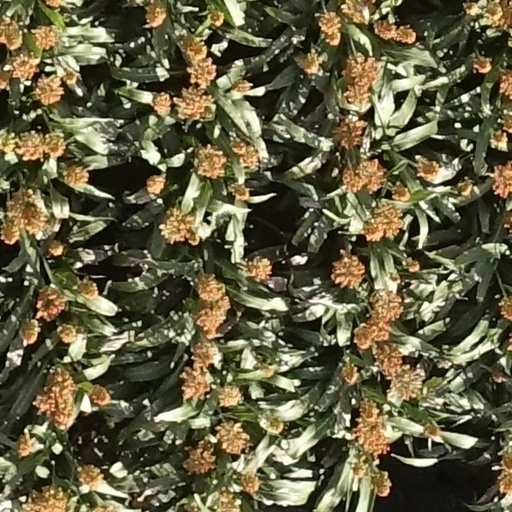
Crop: sorghum